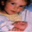
Label: girl